Montezuma oropendola

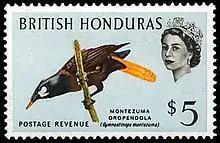
On a British Honduras stamp.

The sexes are very different in size; the male is long and weighs ; the smaller female is long and weighs . In total body mass, the males are 100% bigger than the females, which is a 2:1 body-to-mass ratio and makes the Montezuma oropendola one of the most sexually-dimorphic birds in the world. Webster et al. says that the size difference in males and females is probably directly related to differences in foraging habits. The females often forage on thin branches, eating insects out of curled up leaves, while the males often perch on thick branches and forage in epiphytes and bromeliads.